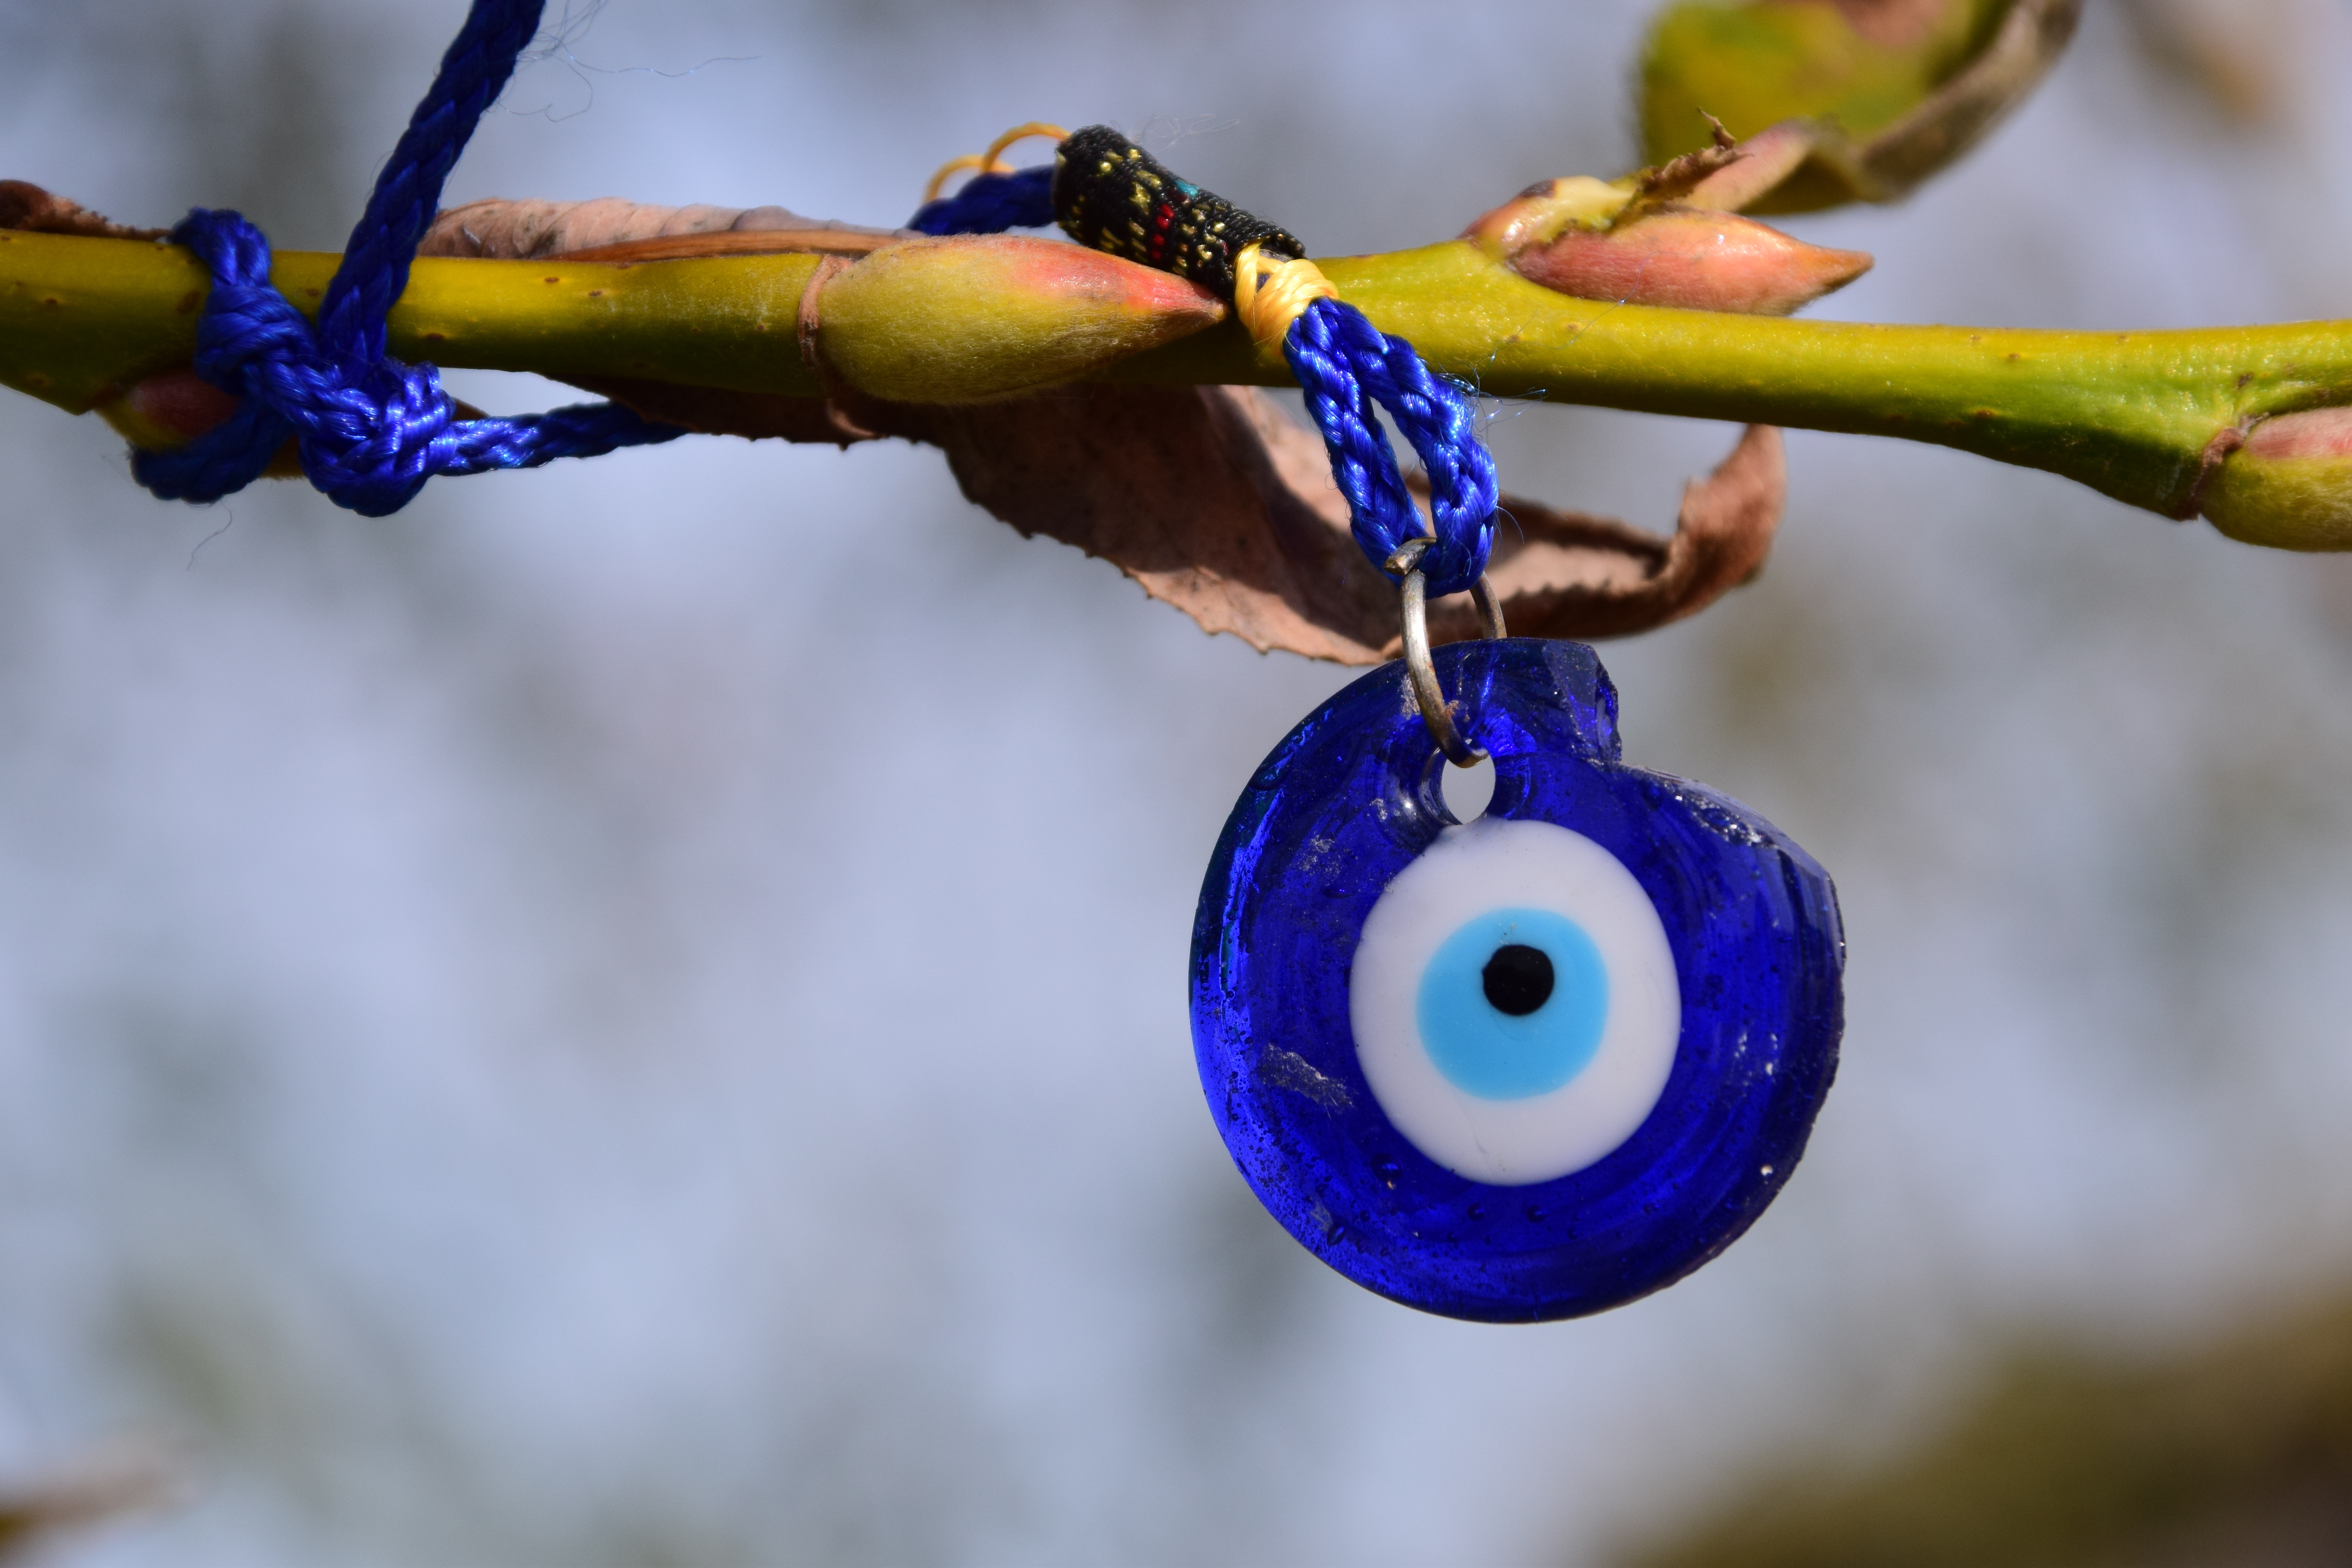
branch, plant, leaf, flower, old, spring, green, symbol, color, blue, flora, close up, worn, eye, lost, protection, talisman, defect, trailers, macro photography, lucky charm, lost gl cke